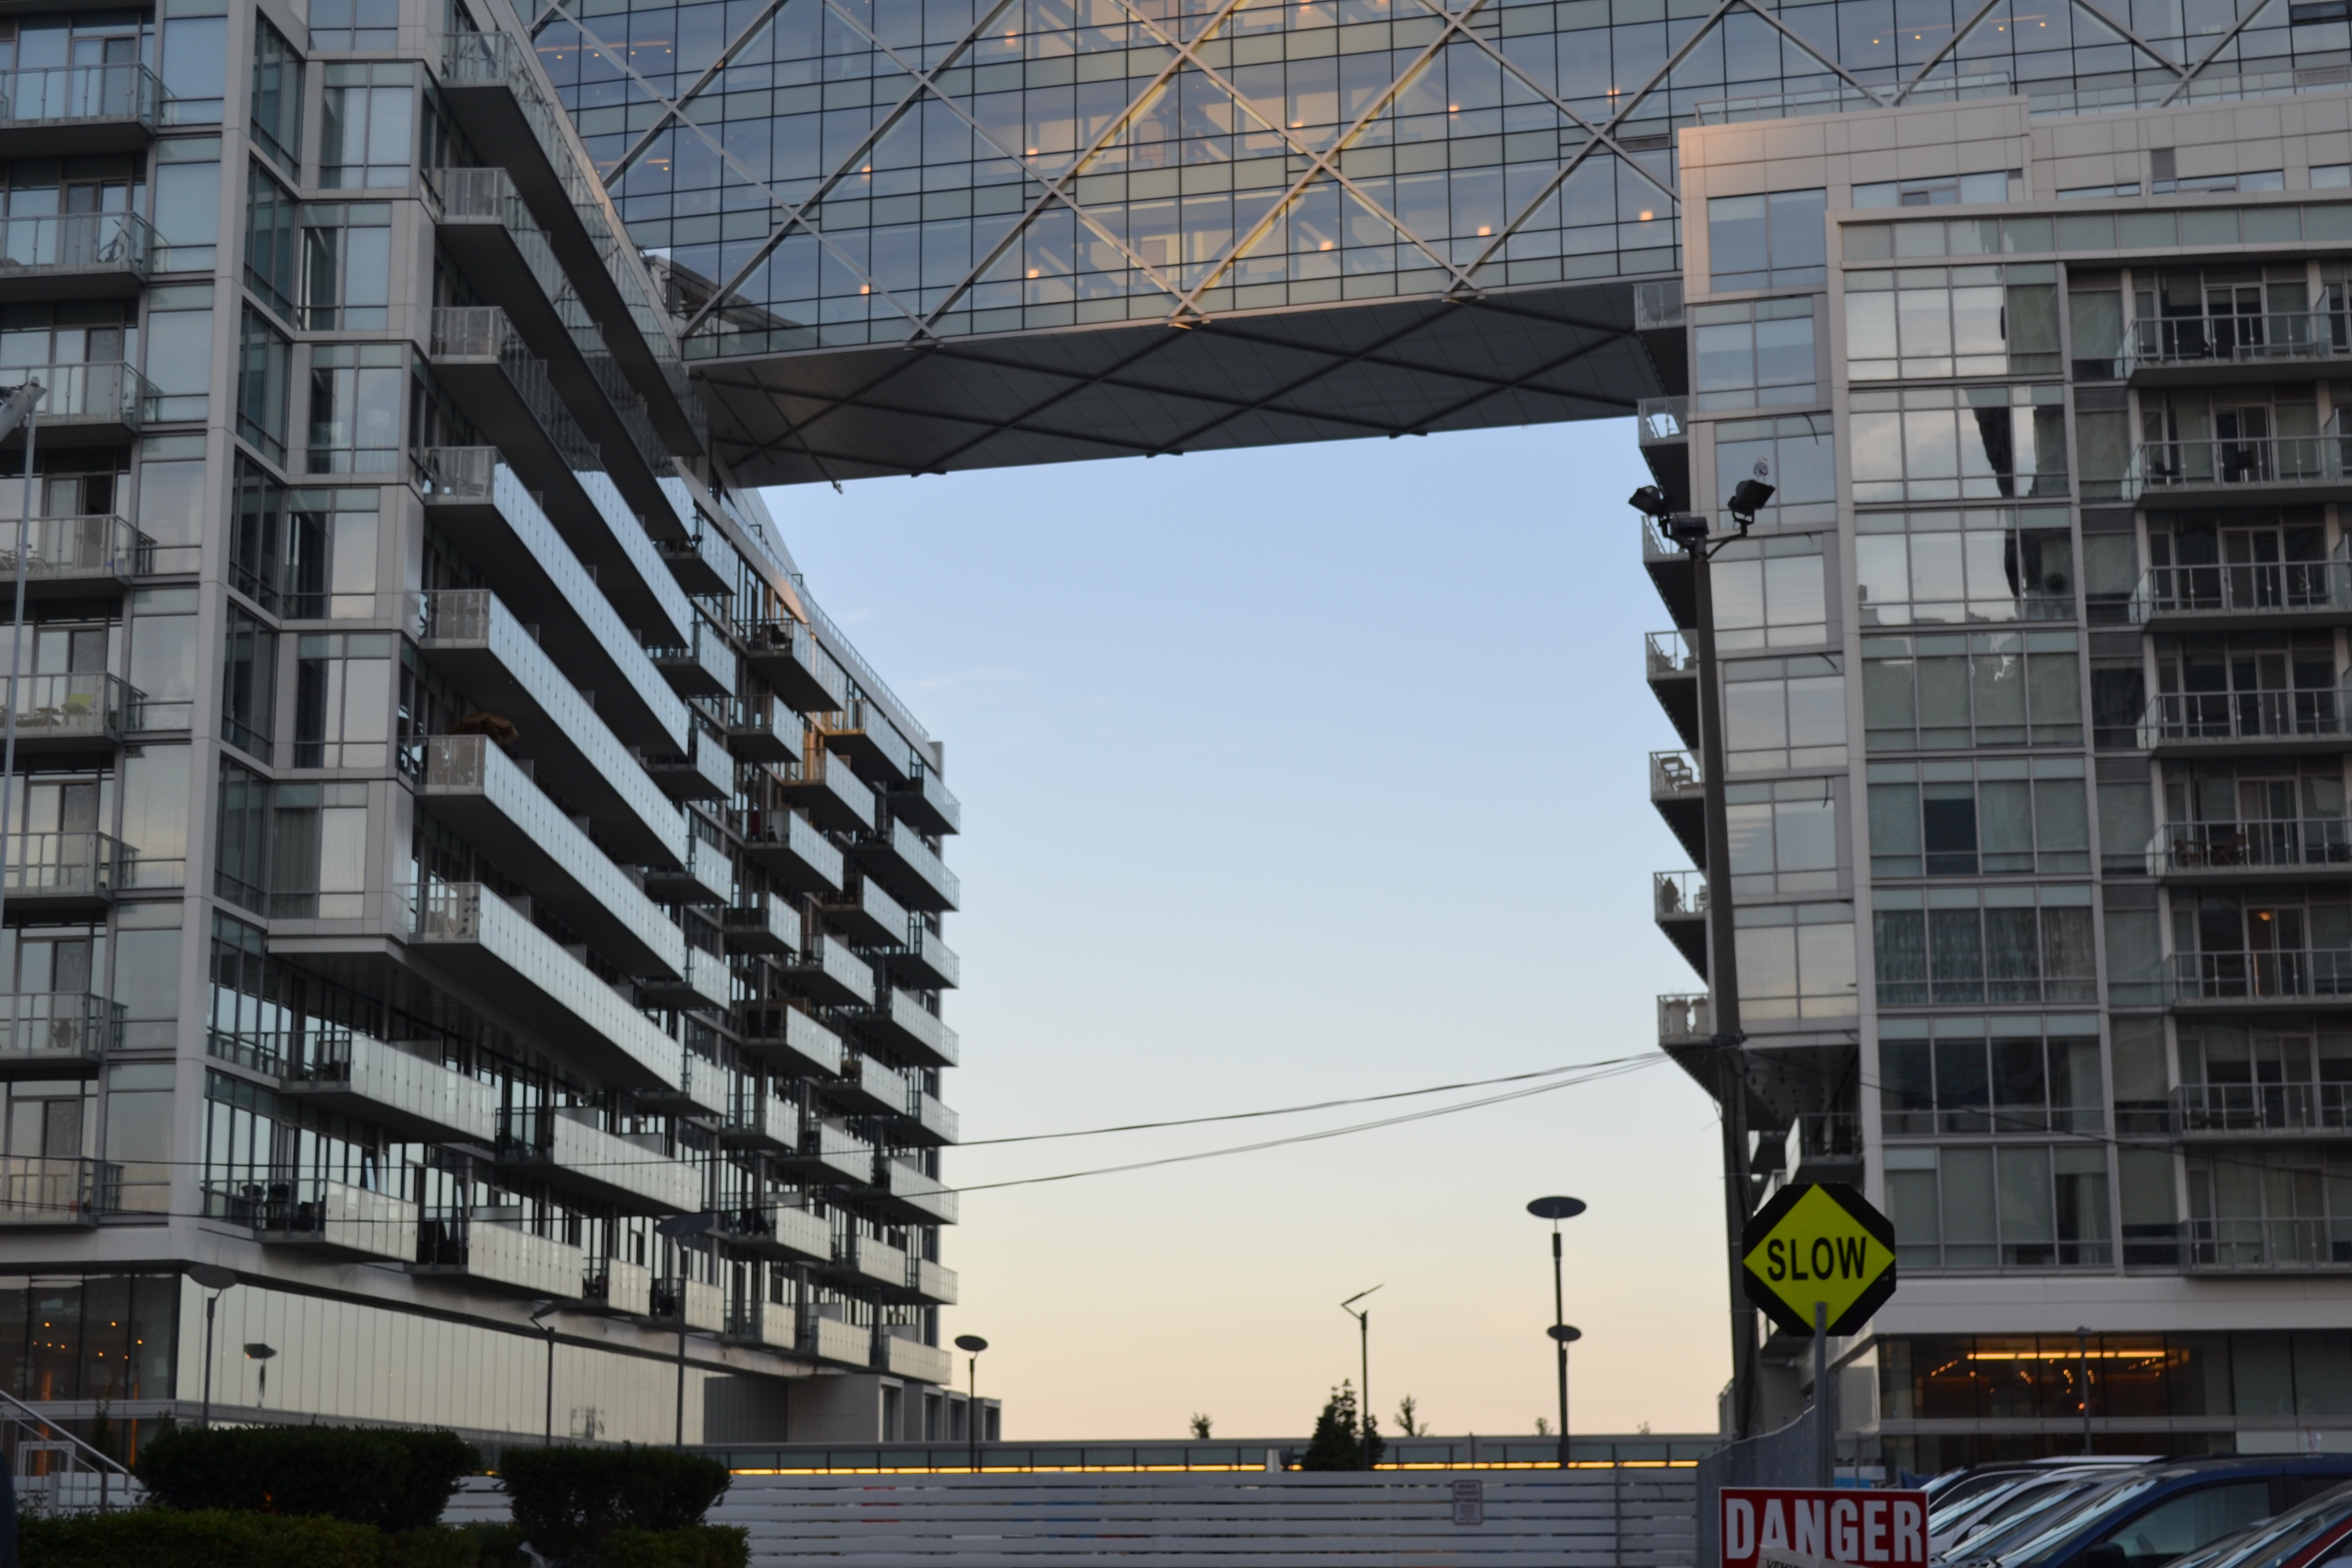
architecture, city, skyscraper, cityscape, downtown, plaza, landmark, facade, stadium, tower block, headquarters, metropolis, condominium, neighbourhood, urban area, residential area, human settlement, metropolitan area, brutalist architecture